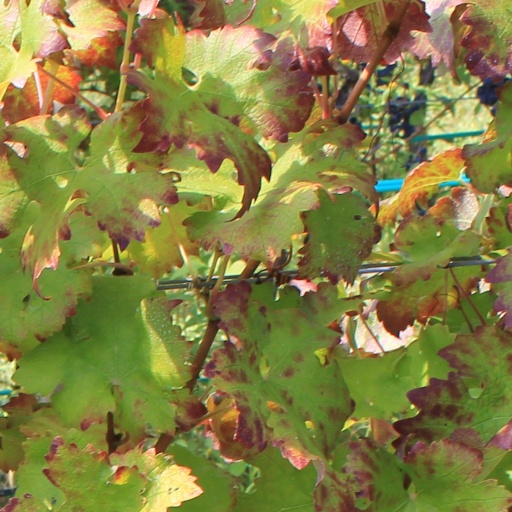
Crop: grape